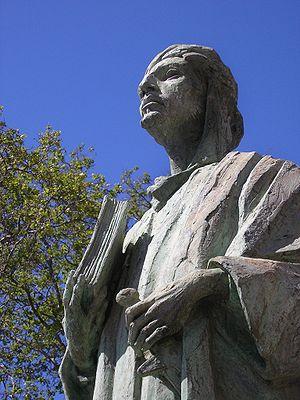
Le Hâdjib ou hâjib est une charge politique de certaines cours du monde arabe. Bien que la nature exacte de la charge varie selon les régions et les époques, elle est souvent traduite par chambellan.
Almanzor ou Al-Mansur né à Algésiras vers 937-938 et mort à Medinaceli le 11 août 1002, est un chef militaire et homme d'État arabe d'al-Andalus. Al-Mansûr, qui signifie « le victorieux » en arabe, est devenu « Almanzor » en espagnol. Vizir du palais du calife omeyyade de Cordoue, Hichâm II, il obtient, à force d’intrigues, d’assassinats politiques et de nombreuses victoires à travers la péninsule ibérique, tout pouvoir en al-Andalus de 978 à sa mort en 1002, fondant ainsi la courte dynastie amiride.